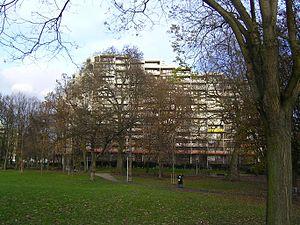
Sevran est une commune française située dans le département de Seine-Saint-Denis, en région Île-de-France. Autrefois petit village de la plaine de France, la commune a connu un développement spectaculaire durant les années 1960 et 1970, faisant quadrupler sa population en moins de quarante ans. La ville abrite sur une partie de son territoire le parc forestier de la poudrerie nationale de Sevran-Livry.